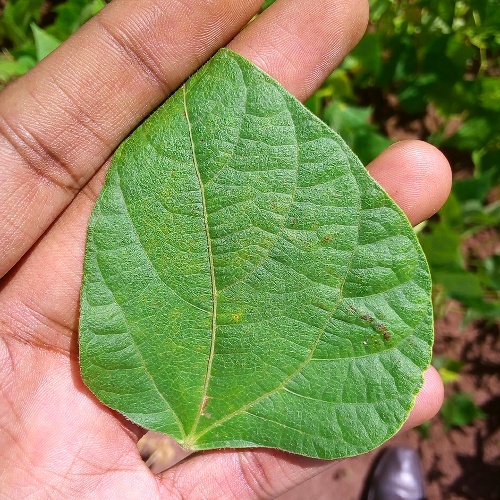
Leaf condition: healthy